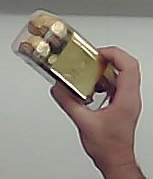
Product: rocher_chocolate